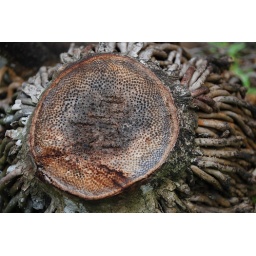
Swimming in the green sea of grass